Great Plains

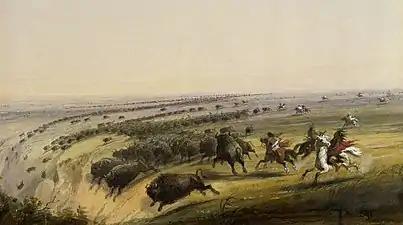
This painting by Alfred Jacob Miller is a portrayal of Plains Indians chasing buffalo over a small cliff. The Walters Art Museum.

During the Cretaceous Period (145–66 million years ago), the Great Plains were covered by a shallow inland sea called the Western Interior Seaway. However, during the Late Cretaceous to the Paleocene (65–55 million years ago), the seaway had begun to recede, leaving behind thick marine deposits and a relatively flat terrain which the seaway had once occupied.